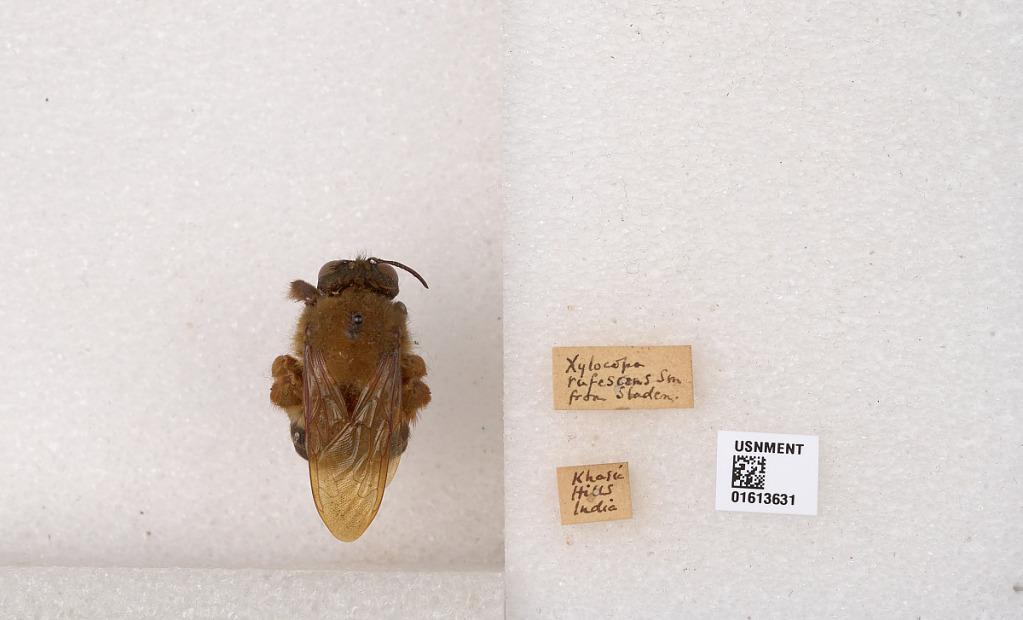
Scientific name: Xylocopa (Nyctomelitta) tranquebarica (Fabricius)
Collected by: Sladen
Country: India
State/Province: Meghalaya
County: West Khasi Hills
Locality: Khasia Hills